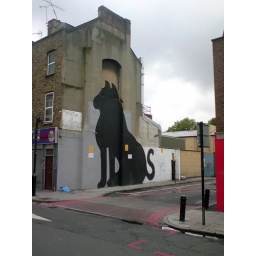
There's a black cat lying in the shadow of the gatepost